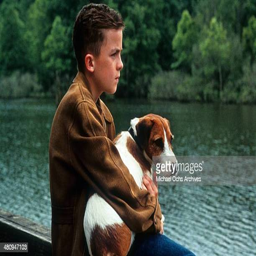
actor holds person in a scene from the movie